List of communities in Dubai

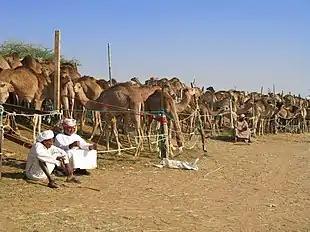
Dubai camel market in Al Lesaily

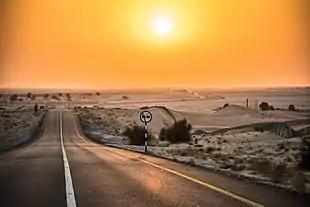
Sunset on the E14 road bordering Abu Dhabi at Al Faqa

This sector is located in the central and southern area of the Emirate of Dubai of which it occupies a large part. It is bordered to the south and west by the Emirate of Abu Dhabi. The territory is part of the Dubai Non-Urban Area consisting largely of desert territories, aquifer areas, gas extraction areas, conservation areas and agricultural settlements. Within it is the Al Marmoom Desert Conservation Reserve, which is the largest reserve in the Emirates, with its famous Qudra Lakes. The Sector is the largest of Dubai's sectors with a surface area of approximately 1,664 km, but the least densely populated, with fewer than 18,000 residents (density of approximately 10.8 inhabitants/km).